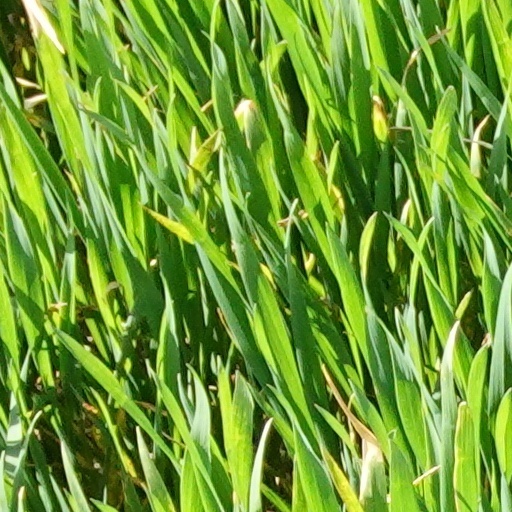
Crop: wheat